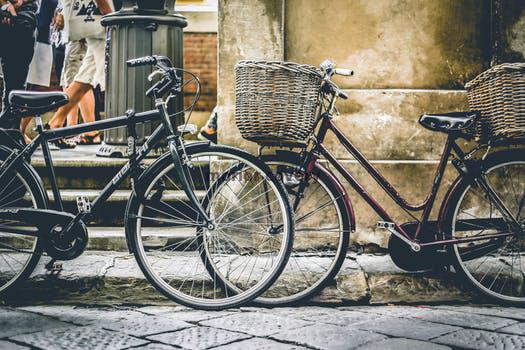
Label: Watermark